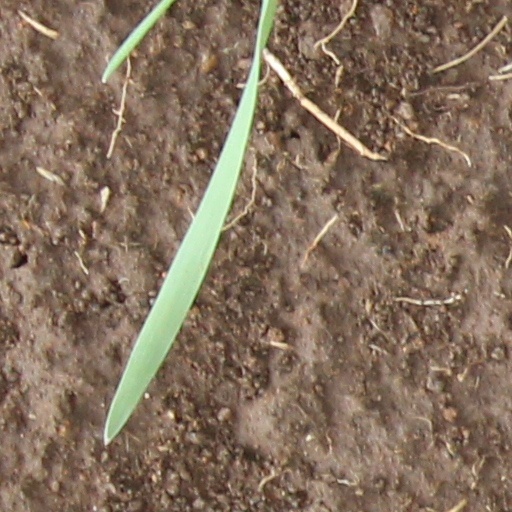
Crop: wheat